Sunbeam-Talbot 90

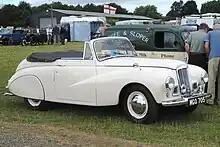
Sunbeam-Talbot 90 Mk II drophead coupé

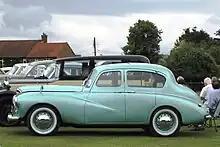
Sunbeam-Talbot 90 Mk IIA sports saloon pierced wheels without spats

For September 1950 and the Earls Court Motor Show the engine was enlarged to 2267 cc by increasing the bore ¼ inch from 75 mm to 81 mm. The increased engine block capacity was shared with the company's 1950 Humber Hawk but the Humber retained (until 1954) the old side-valve arrangement. The 90 engine now developed , and could pull a higher rear axle ratio for more comfortable cruising. The new engine output compared with only for the Humber. The favourable power-to-weight ratio meant that the Talbot could be "geared quite high" and still provide impressive acceleration where needed for "quick overtaking".